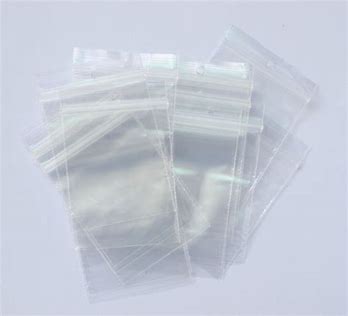
Label: plastic